Pembroke, Malta

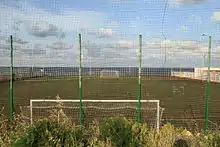
Pembroke Athleta Football Ground

Pembroke is also associated with sports. The Pembroke Athleta Football Club represents the town in the national league. Other clubs established in Pembroke include Pembroke Athleta Sports Club; Luxol Sports Club; Melita F.C.; Pembroke Rackets Tennis Club; Assoċjazzjoni tal-BMX; Judo Federation; Spinach Fitness Club and the Malta Archery Club.